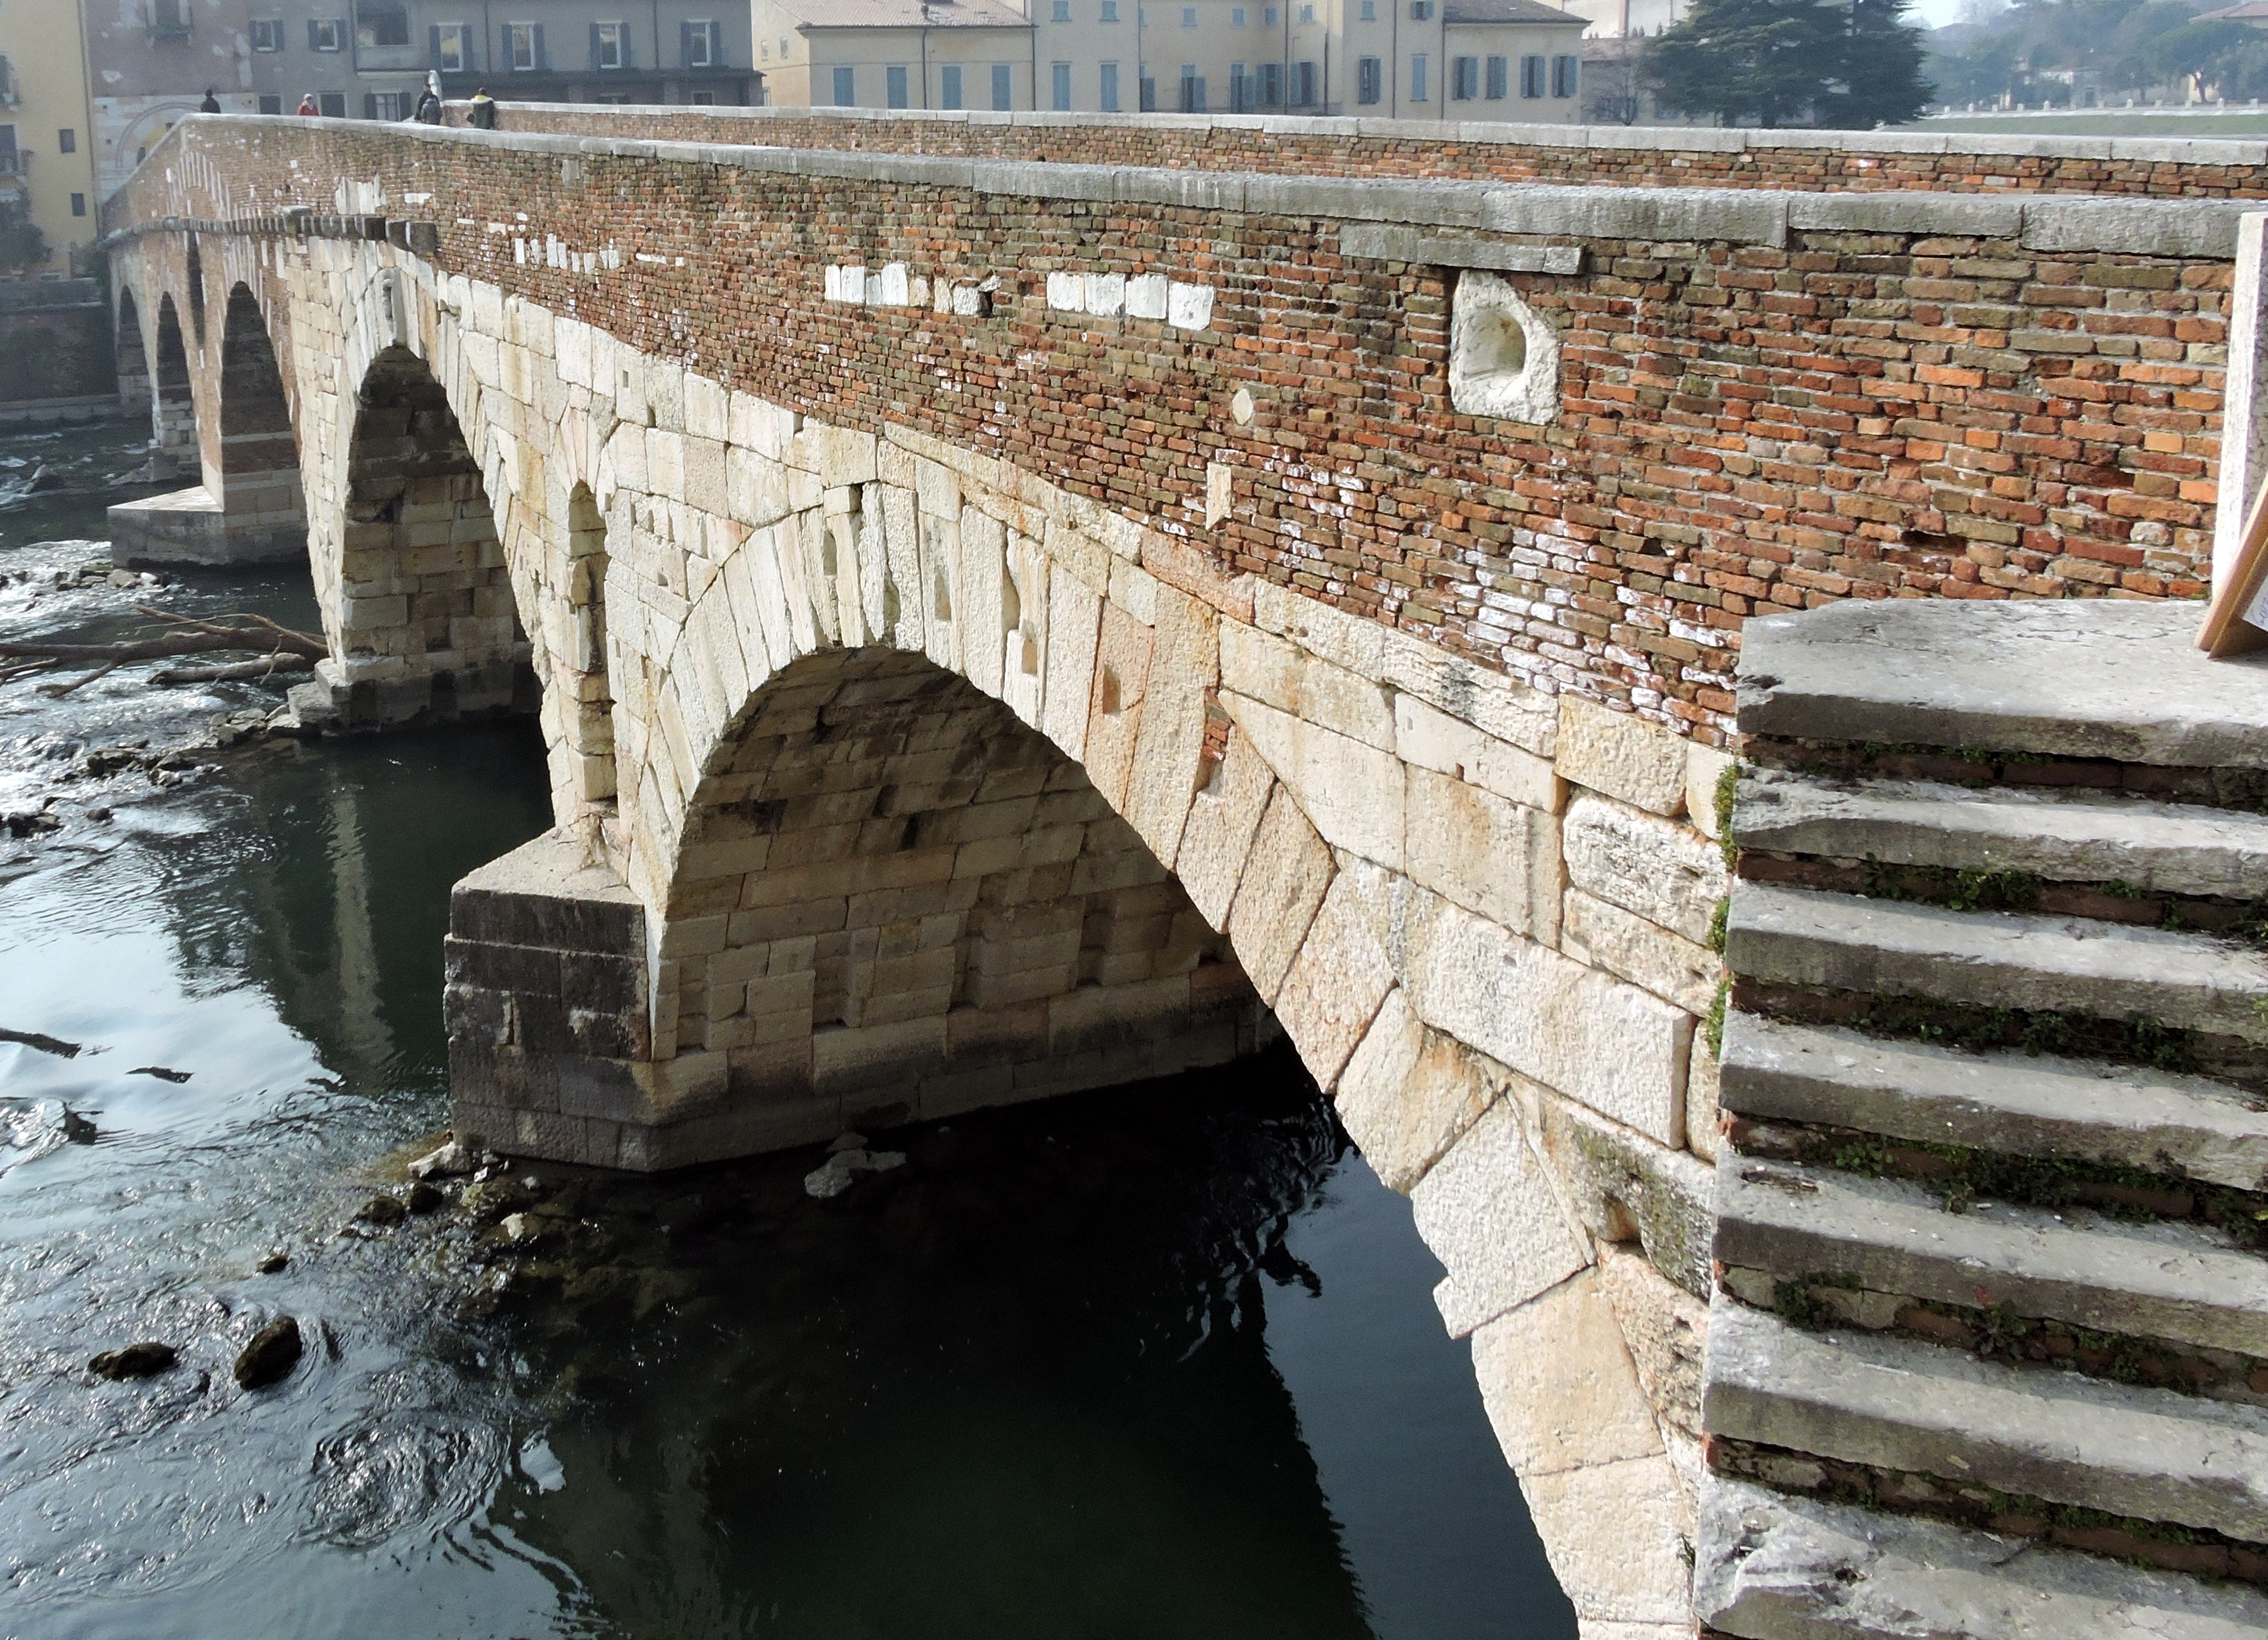
bridge, river, stone, monument, ancient, italy, waterway, verona, adige, arch bridge, nonbuilding structure